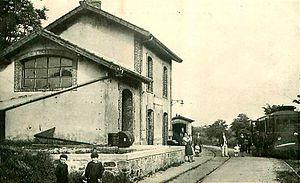
L'autorail Renault-SCEMIA n° A 1 (1924) en gare de Dammartin-Ville.
Le tramway de Meaux à Dammartin est une ancienne ligne de chemin de fer d'intérêt local français reliant Meaux, chef-lieu de Seine-et-Marne, à Dammartin-en-Goële.